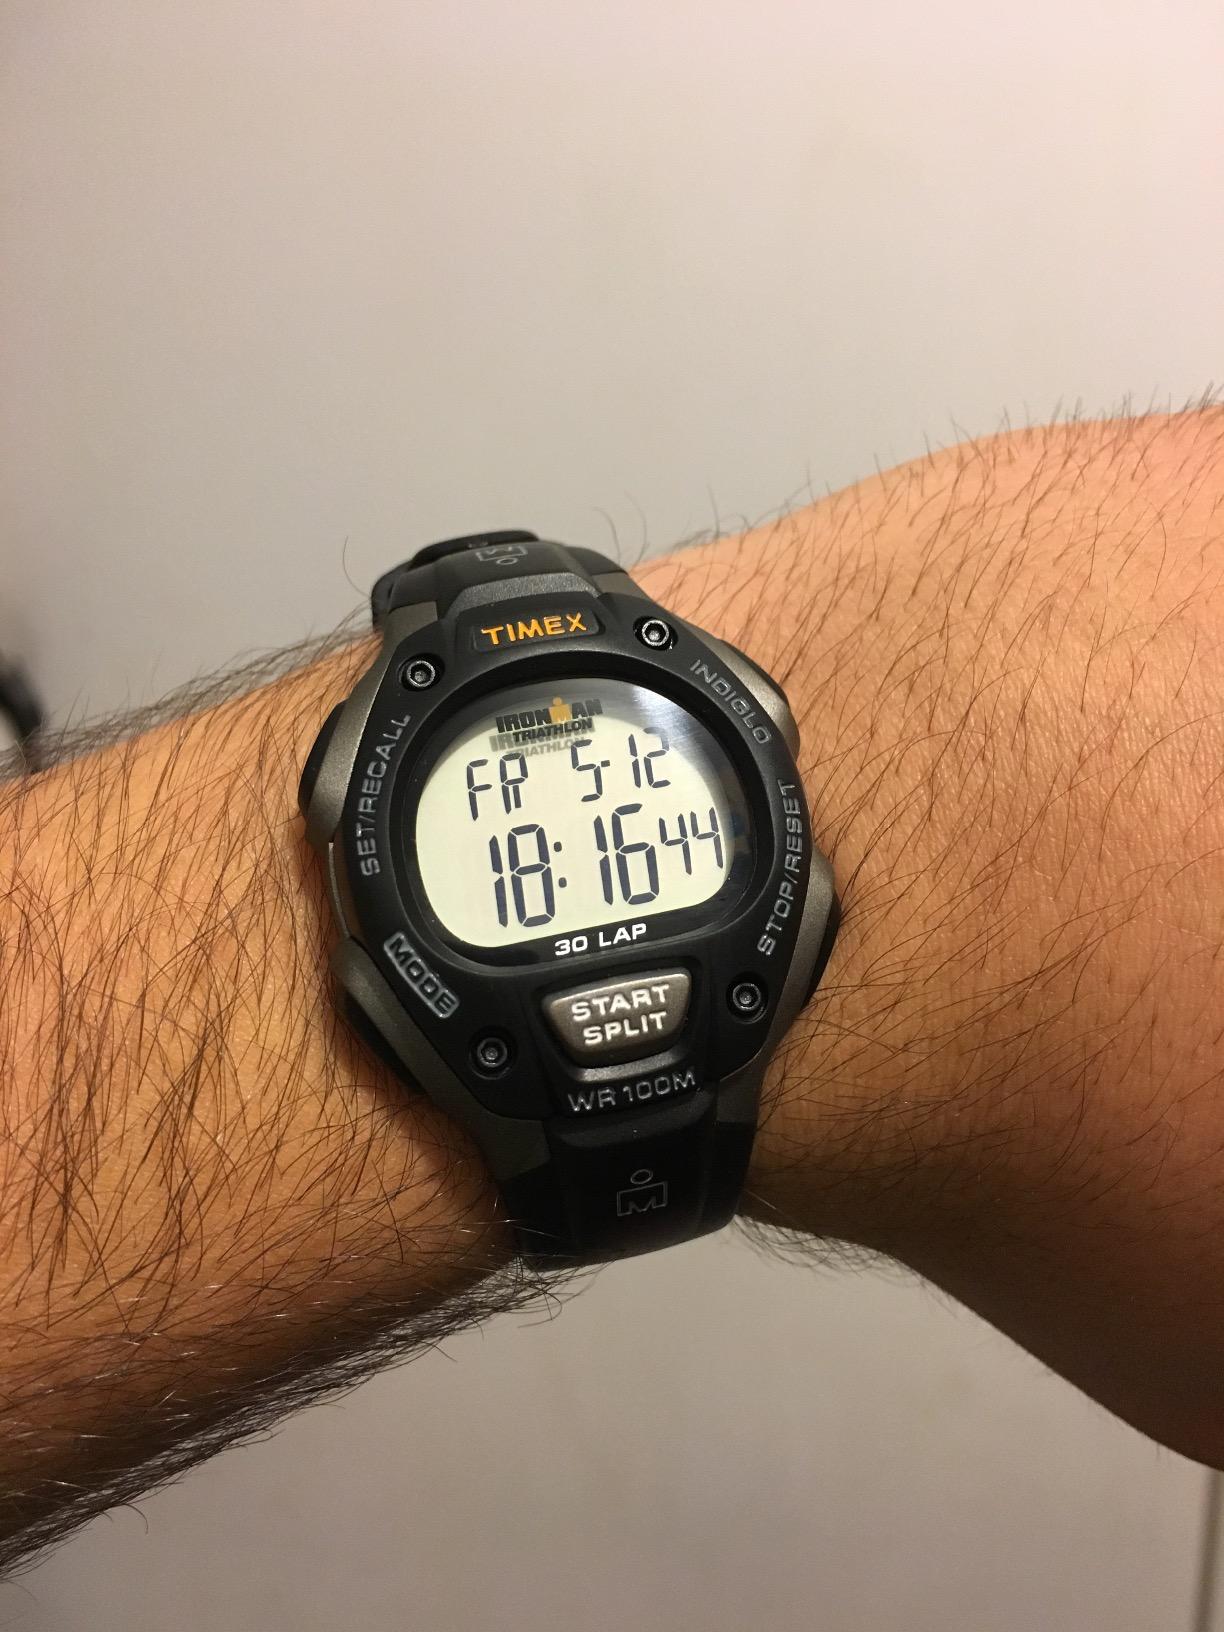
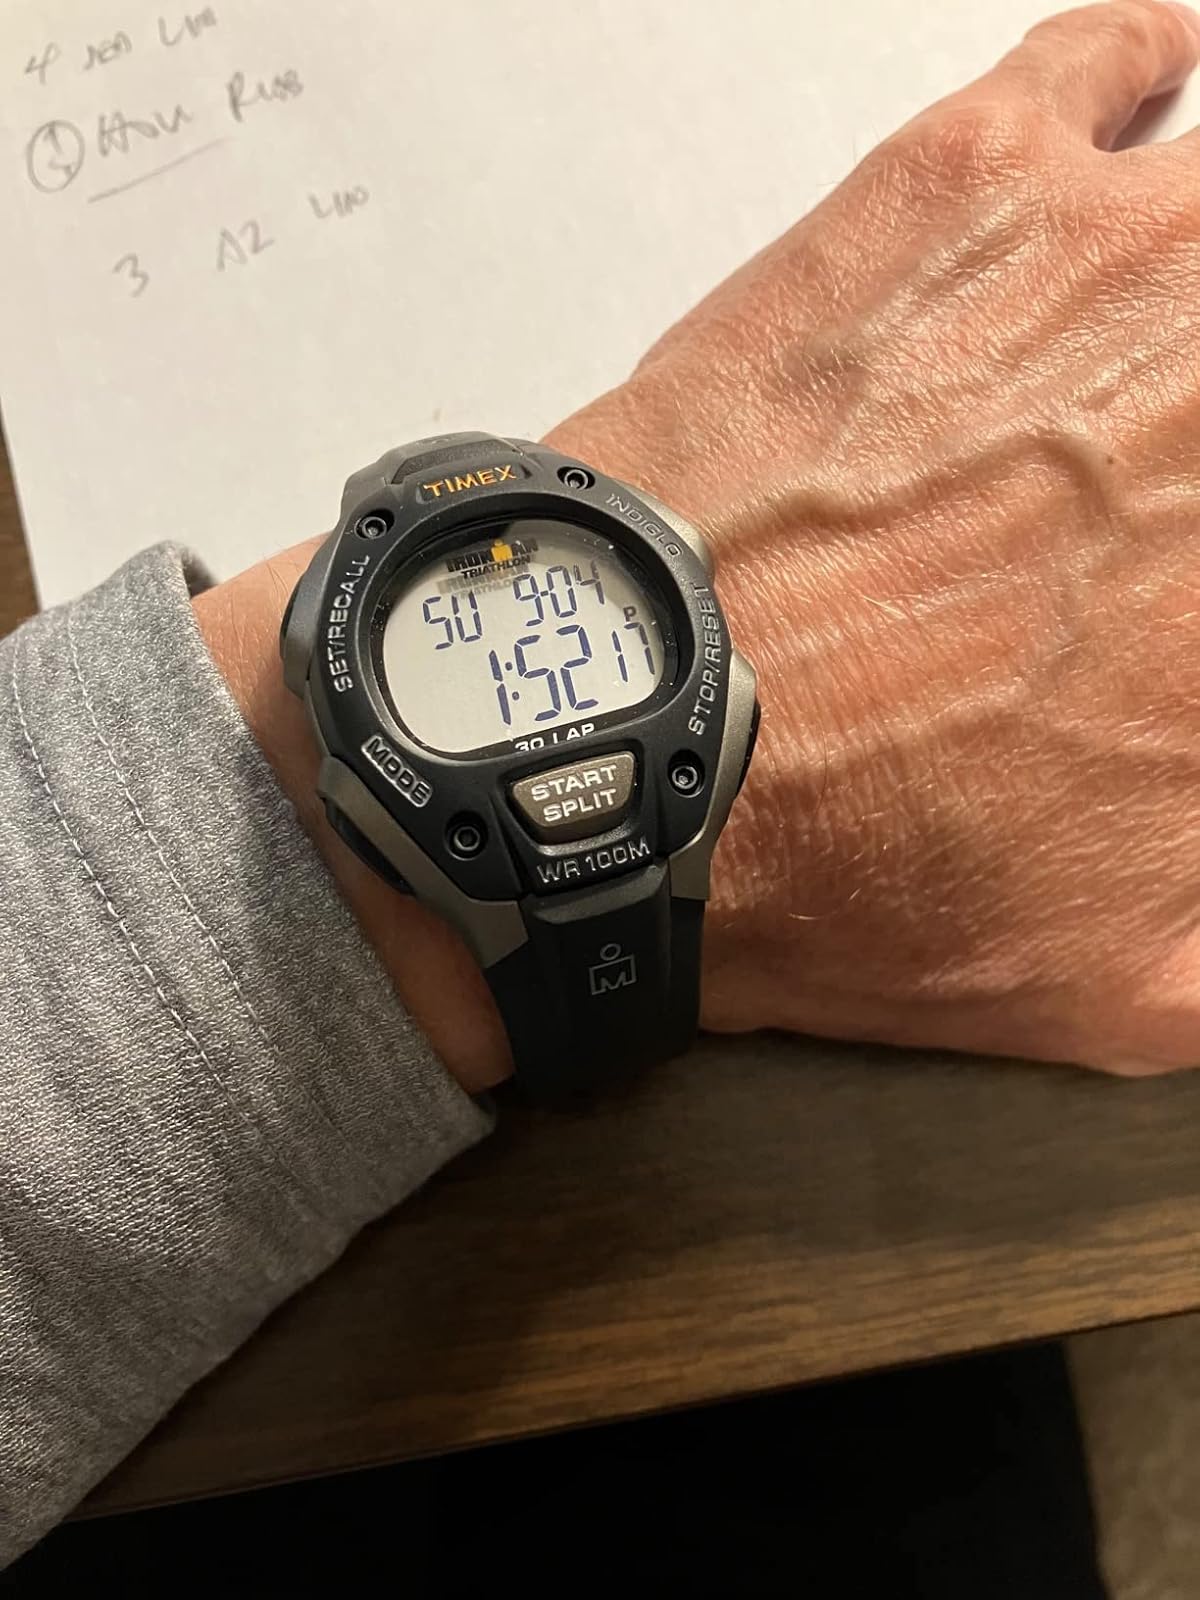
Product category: accessories_watch
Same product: yes